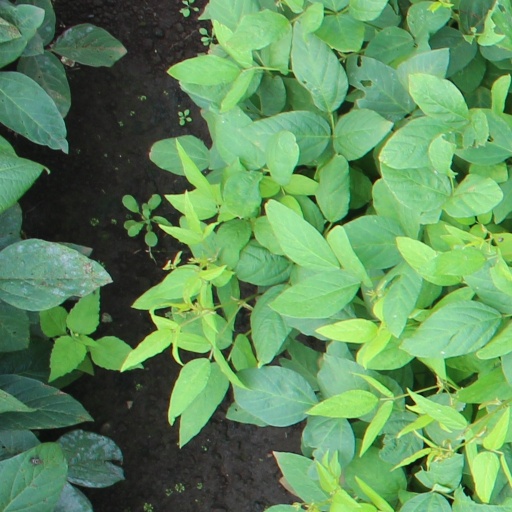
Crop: soybean